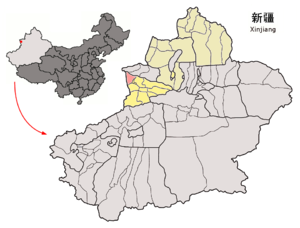
Le xian de Huocheng est un district administratif de la région autonome du Xinjiang en Chine. Il est placé sous la juridiction de la préfecture autonome kazakhe d'Ili.